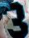
Number: 3